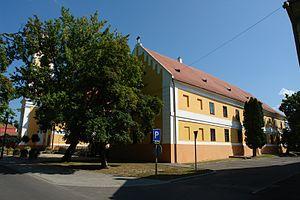
Nagyatád est une ville et une commune du comitat de Somogy en Hongrie.